Alena Šeredová

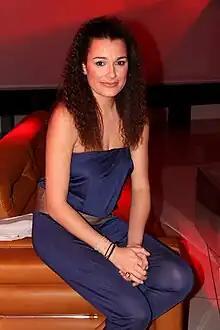

Alena Šeredová (born 21 March 1978) is a Czech model, actress, and beauty pageant titleholder who was crowned Miss Czech Republic 1998 and represented her country at Miss World 1998 where she placed Top 5.